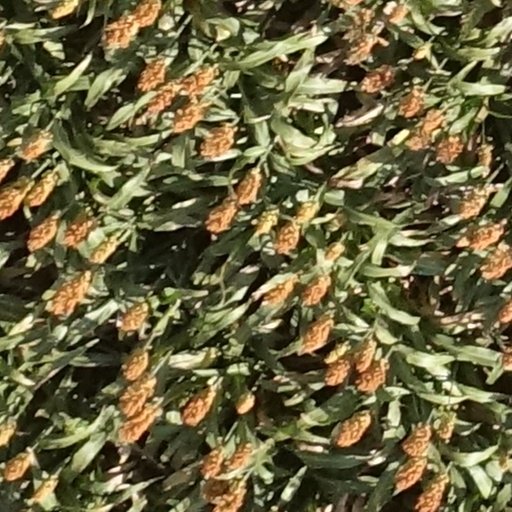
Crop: sorghum